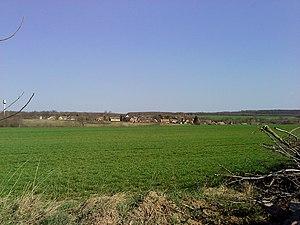
Bosta est un village et une commune du comitat de Baranya en Hongrie.